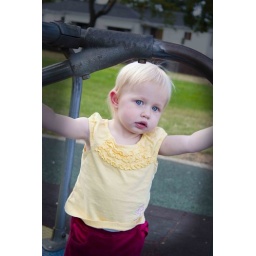
Posing like a model in the yellow shirt and red pants she picked out to wear.